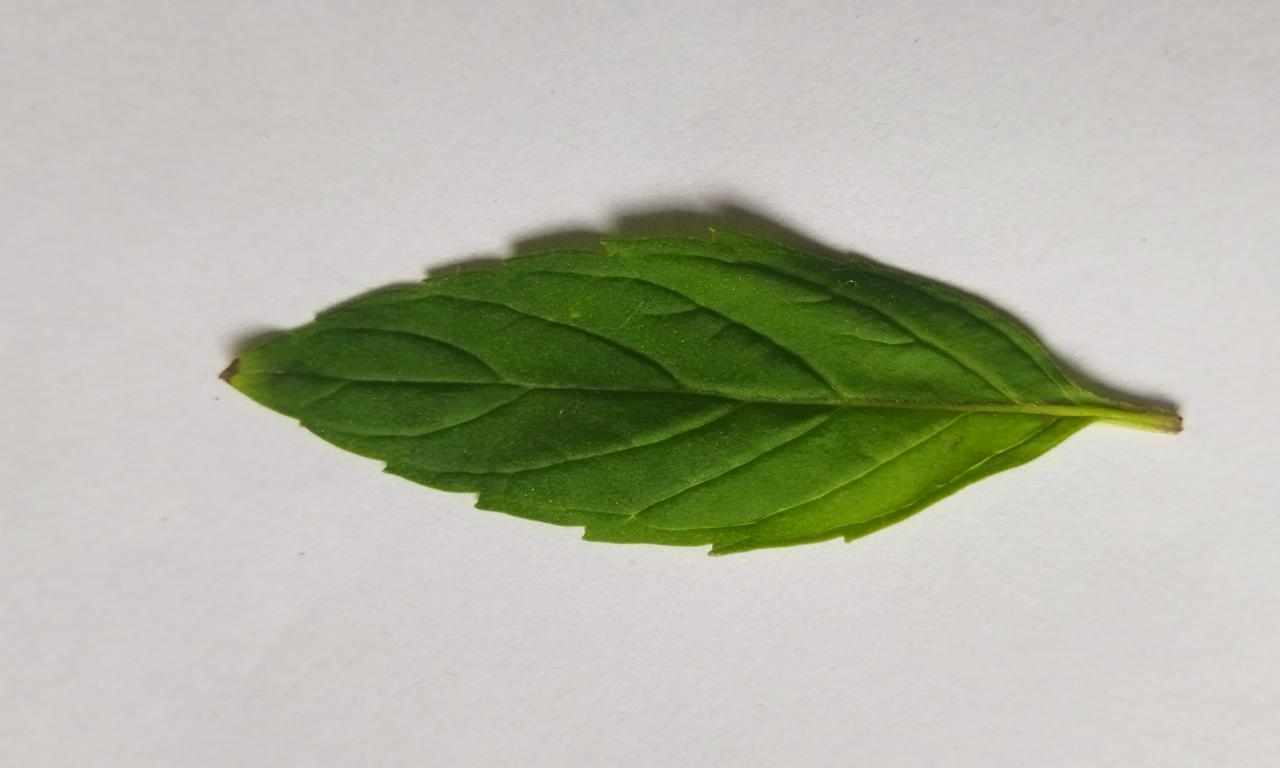
Label: Fresh